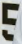
Number: 5